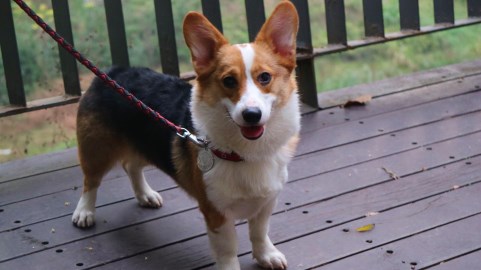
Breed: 2909-n000116-Cardigan